Kue

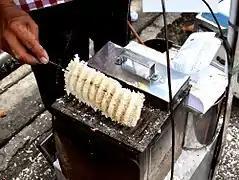
Making "kue rangi" coconut waffle

The Javanese book Serat Centhini published in 1814 mentioned several kue snacks available in Java. Among others are "rangin", "putu mayang", "gemblong", "clorot", "apem", "cucur", "putu", "cara bikang", "kue sagon", "kue satu", "lepet", "legondo", "jadah", "wajik", "serabi", "kue mendut", "kue ledre", "kue gubi", "kue krasikan", and "kue koci".